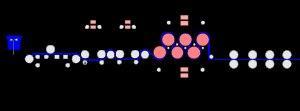
Une machine à papier est la machine-outil principale de l'industrie papetière. Elle est chargée de la production de papier, produit généralement sous forme de bobines très volumineuses, à partir de la pâte à papier.